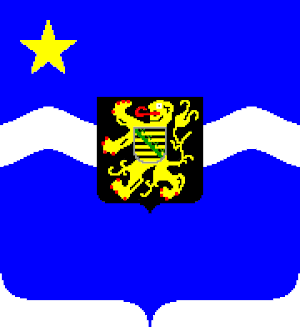
La Belgique [bɛlʒik], en forme longue le royaume de Belgique, est un pays d’Europe de l'Ouest, bordé par la France, les Pays-Bas, l’Allemagne, le Luxembourg et la mer du Nord. Politiquement, il s'agit d’une monarchie constitutionnelle fédérale à régime parlementaire. Elle est l’un des six pays fondateurs de l’Union européenne et accueille, dans sa capitale Bruxelles, le Conseil de l'Union européenne, la Commission européenne, les Commissions parlementaires et six sessions plénières additionnelles du Parlement européen, ainsi que d’autres organisations internationales comme l’OTAN. Le pays accueille également, à Mons, le Grand Quartier général des puissances alliées en Europe. La Belgique couvre une superficie de 30 688 km² avec une population de 11 476 279 habitants au 1ᵉʳ janvier 2020, soit une densité de 373,97 habitants/km².